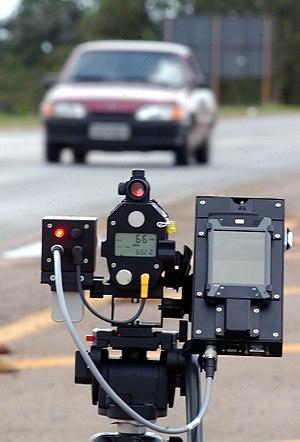
Un radar de contrôle routier est un instrument servant à mesurer la vitesse des véhicules circulant sur la voie publique à l'aide d'ondes électromagnétiques de l'ordre du centimètre. Ce type de cinémomètre est principalement utilisé afin d'identifier les contrevenants aux limites de vitesse.